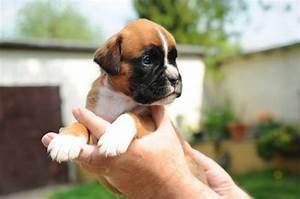
dog